Wilberforce Park

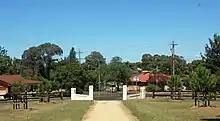
Memorial gates

The Square was defined by the new town streets, Macquarie to the north, George to the south and, on the short sides of the rectangle, Duke to the west and Church to the east. These new roads did not supersede the older track from the flood-plain up to the road to Kurrajong, which wound across the eastern sector of the new Square. Houses were built which encroached on George Road opposite the Square and the schoolmaster's house of the 1830s came very close to encroaching on the Square itself. Church Road had no building development at all until the very end of the nineteenth century, but the two allotments in Duke Road adjacent to the Square had been developed. On the land above the Square across Macquarie Road, the second Macquarie schoolhouse/chapel, built in 1819, dominated the scene until Edmund Blacket erected St John's Anglican Church in front of the Macquarie building in 1860. Bishop William Broughton had in 1849 attempted to have the proposed new church built in the middle of the Square instead, and he had some local support, but this development was not approved.